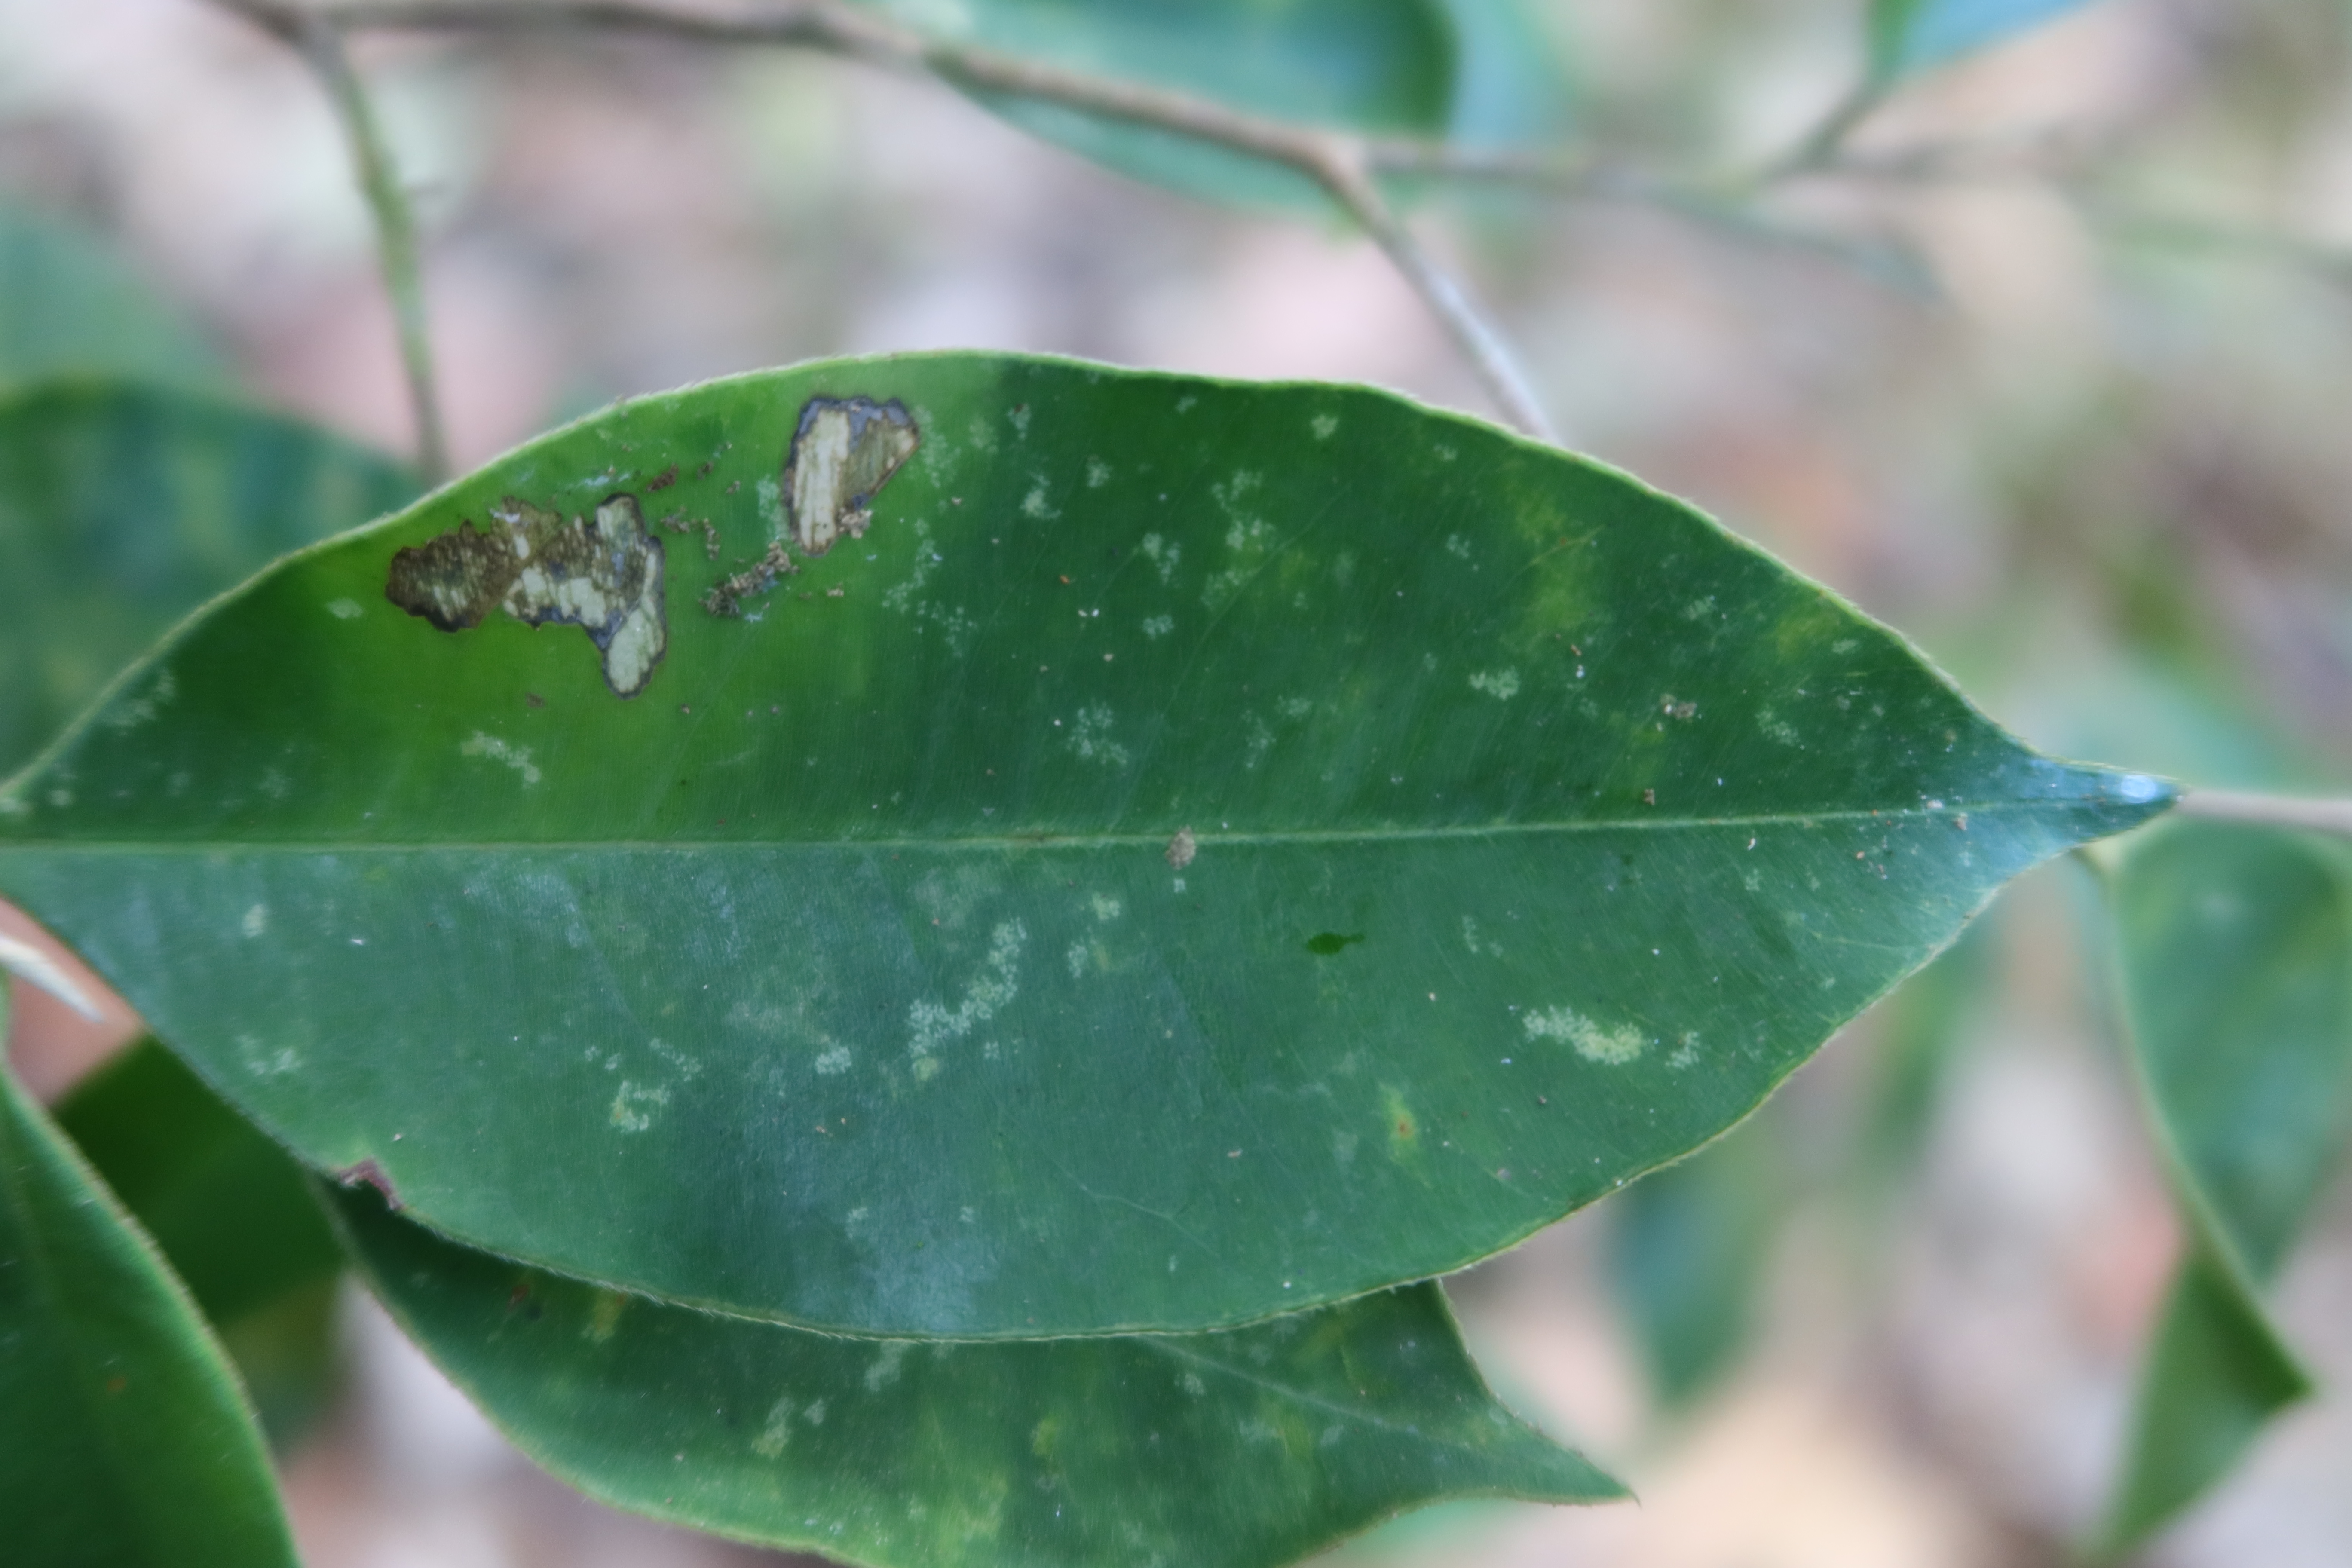
Label: Translucent lesion